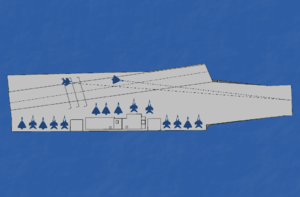
La classe Vikrant est une classe de porte-avions de conception indienne, dont la construction a débuté le 11 avril 2005. Le premier des trois bâtiments prévu à l'origine, l'INS Vikrant, devait être lancé en octobre 2010 pour une mise en service dans la marine indienne fin 2014 mais son lancement, fin 2011, fut reporté à en 2012. Il a finalement été lancé le 13 août 2013 et devrait être livré à la marine Indienne en 2019.
L'INS Vikrant, également appelé porte-avions autochtone 1 est un porte-avions en construction par le chantier naval de Cochin à Kochi, dans l'État du Kerala, pour la marine indienne. C'est le premier porte-avions construit en Inde. Le nom Vikrant signifie « courageux ». La devise du navire est Jayema Sam Yudhi Sprdhah, tirée de Rigveda 1.8.3 et pouvant se traduire par « Je défais ceux qui se battent contre moi ».